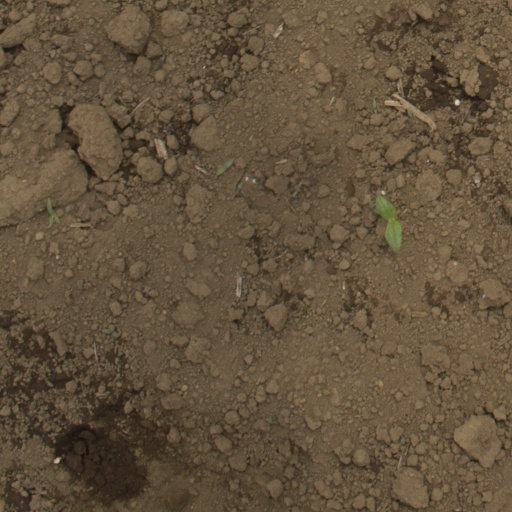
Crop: Jerusalem artichoke